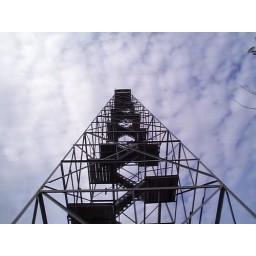
Fire tower near Grand Marais, boy did this thing sway in the breeze. Taken with my old Kodak.